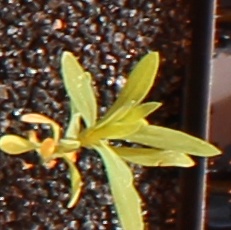
Label: Kochia